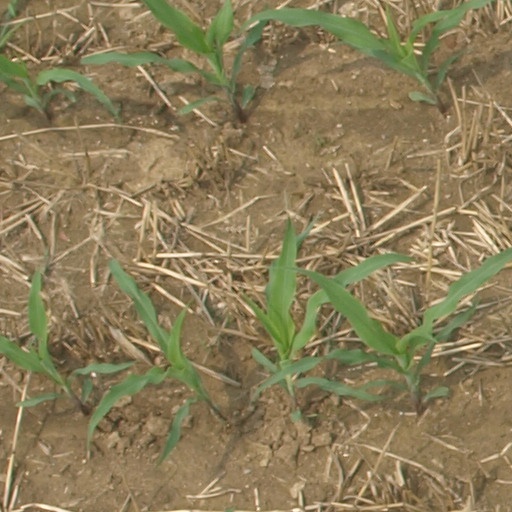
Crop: maize; corn